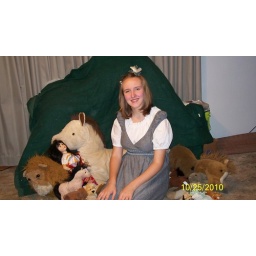
Me in my dress and white blouse. Used for a Halloween contest.